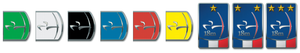
Badges FFTA Tir en Salle
Le niveau des archers peut être déterminé d'après les distinctions obtenues, soit hors concours, dans son club, soit lors de concours officiels dont la discipline permet l'obtention de distinctions. Les distinctions doivent être demandées par l'archer et ne sont donc pas automatiquement attribuées.